Suhail Shaheen

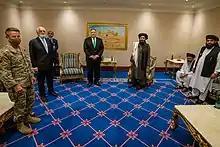
Suhail Shaheen (far right) meeting US representative Zalmay Khalilzad (2nd left) and Secretary of State Mike Pompeo (4th left), accompanying Abdul Ghani Baradar and Abdul Hakim Ishaqzai (5th and 6th left)

Suhail was born in the Paktia Province of Afghanistan. He was educated in Pakistan, and he is known to be a prolific writer and fluent speaker of English and Urdu in addition to his native Pashto. Suhail studied at the International Islamic University Islamabad and Kabul University.